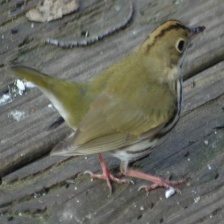
Species: OVENBIRD
Scientific name: SEIURUS AUROCAPILLA